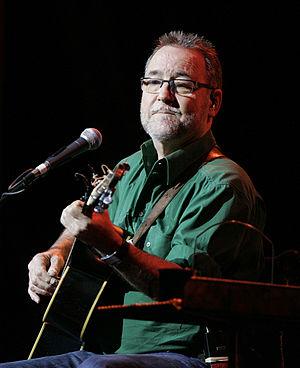
John Robert Williamson est un chanteur-compositeur-interprète de musique country australienne.